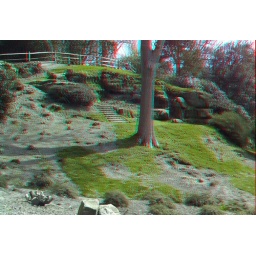
Wakehurst Place in anaglyph 3D stereo red blue glasses to view